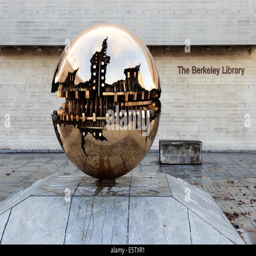
abstract spherical metal sculpture on a courtyard